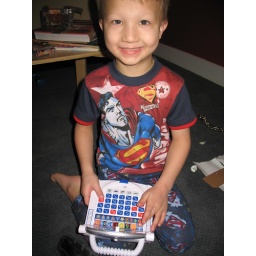
I gave Paris this cute R2D2 educational laptop for Christmas in 2007, and he seemed utterly delighted!